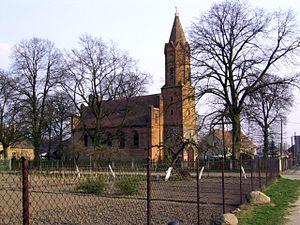
Bobrówko est un village polonais de la gmina de Strzelce Krajeńskie dans la powiat de Strzelce-Drezdenko de la voïvodie de Lubusz dans l'ouest de la Pologne.